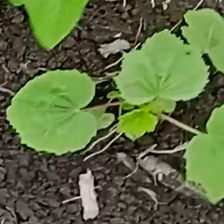
Weed species: Little_Mallow(Malva parviflora)